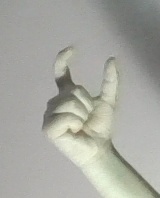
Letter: nun